Painter Momopie

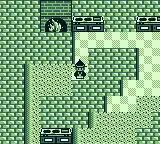
Screenshot

The player controls a witch named Momopie, who must clean 33 floors of a castle. Each floor, arranged in a maze-like fashion, is made up of smaller tiles covered in dirt, in which Momopie must use her giant paintbrush to clean them with. In addition, various enemies are within the castle's walls, and touching them results in death. Momopie acquires spells throughout the game, both by progressing though the game and by a random spell that the King gives to her every few stages, that help her clean the castle faster, and also help address the enemies in various ways, by stunning them, killing them, or turning them into temporary allies. This comes at a cost of using up limited MP. However, it's refilled after each stage, and the MP limit is raised every once in a while.